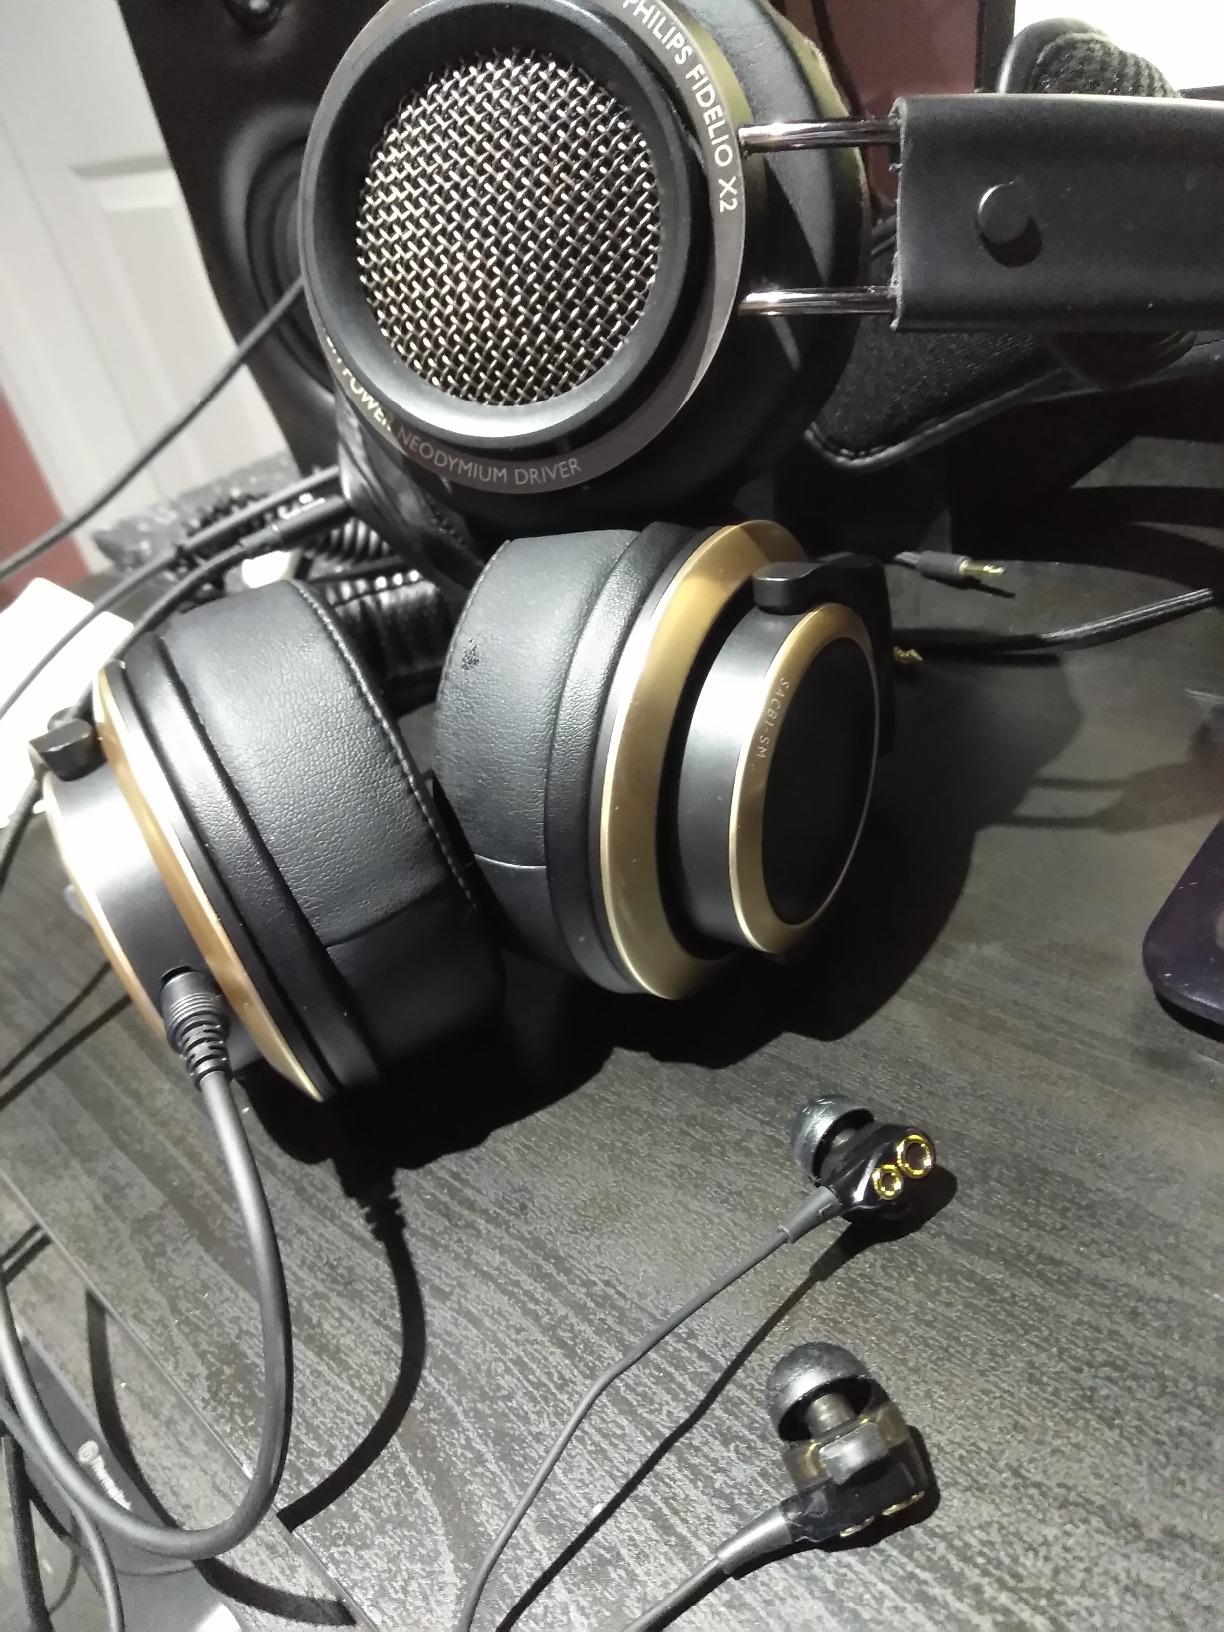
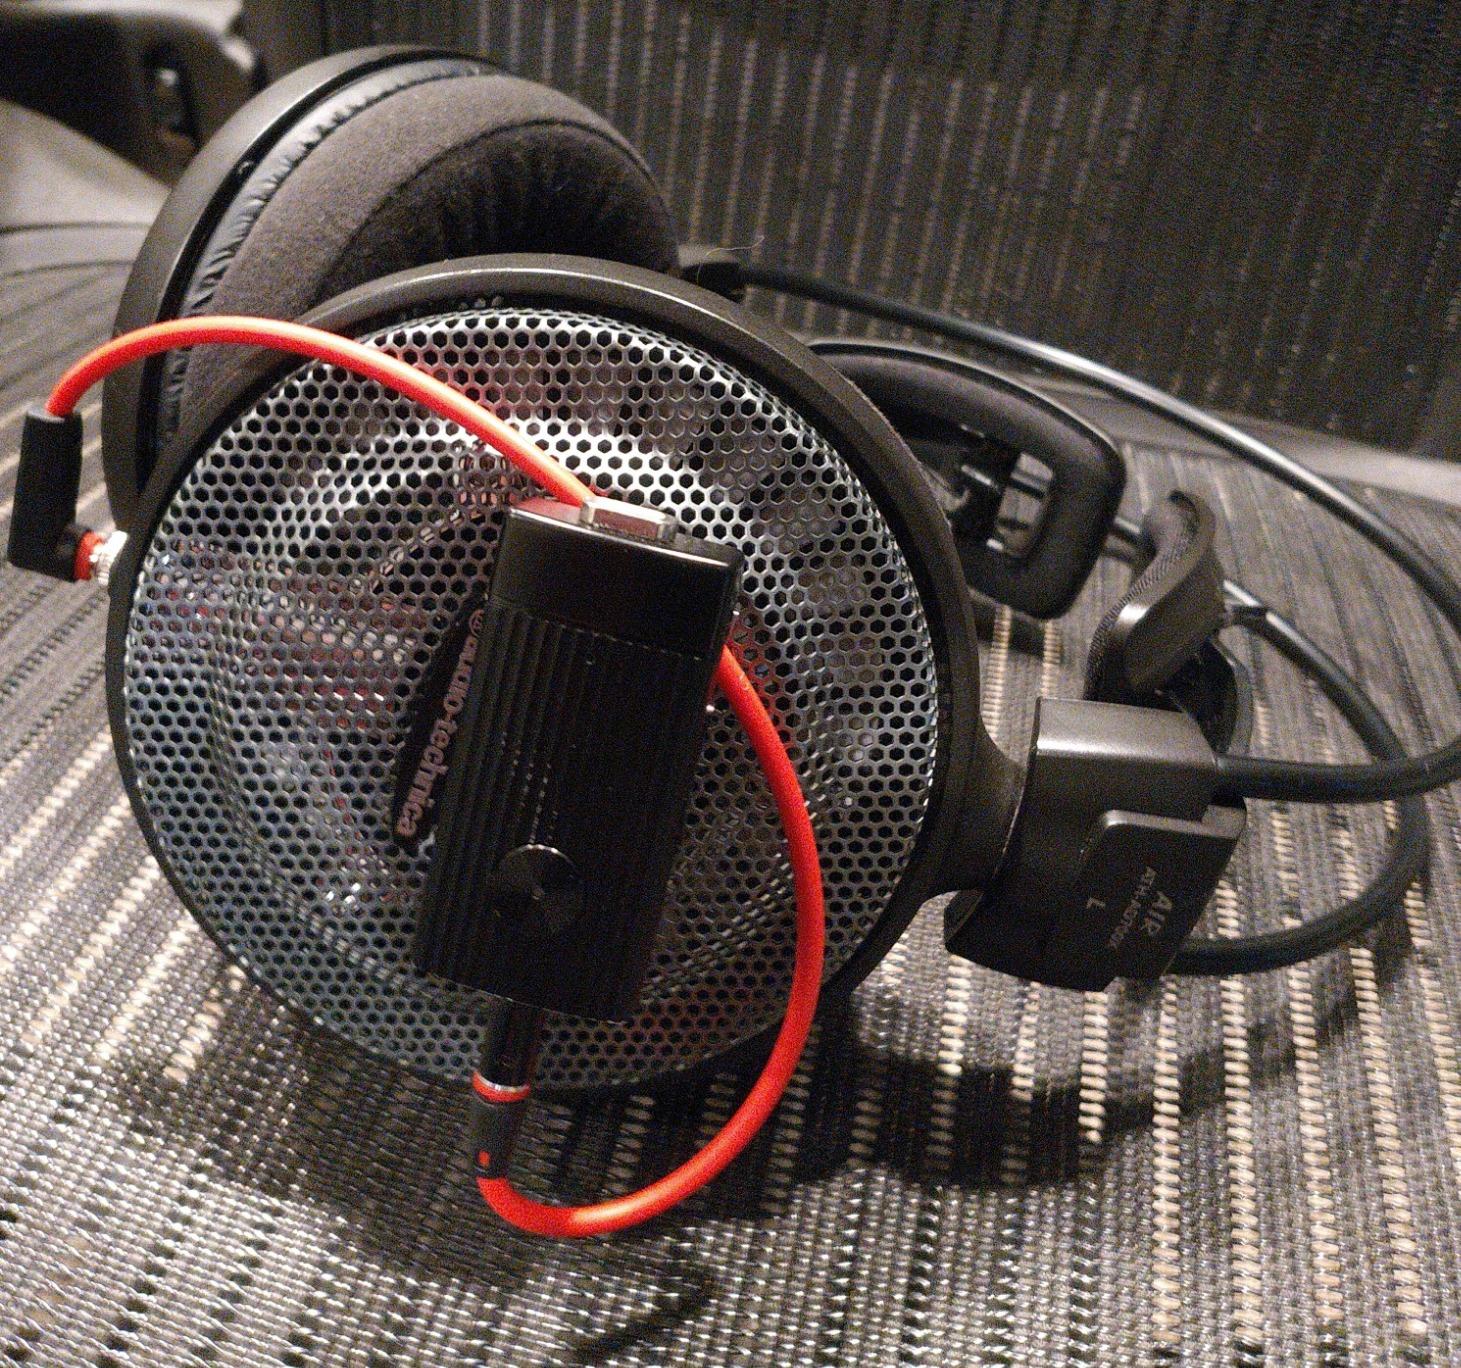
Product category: headphones
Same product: no